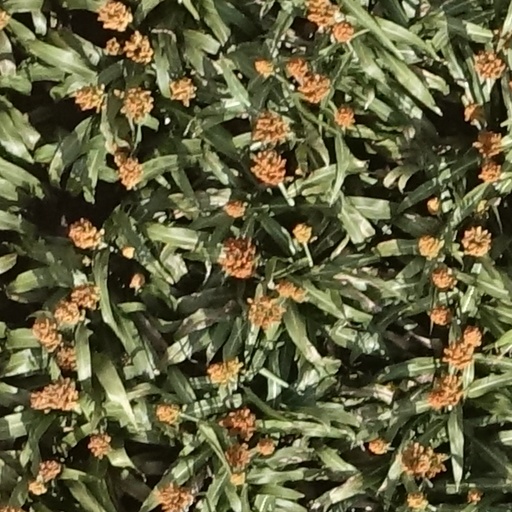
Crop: sorghum